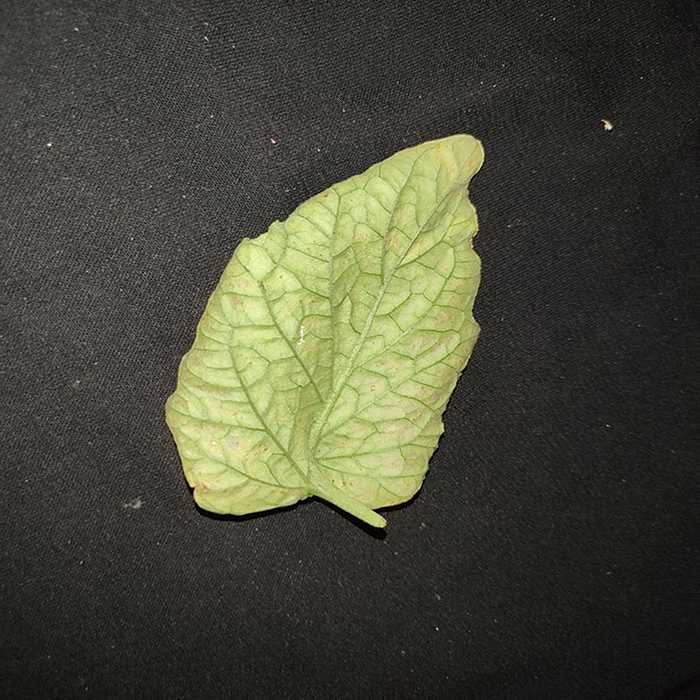
Plant: Tomato
Label: Tomato spotted wilt